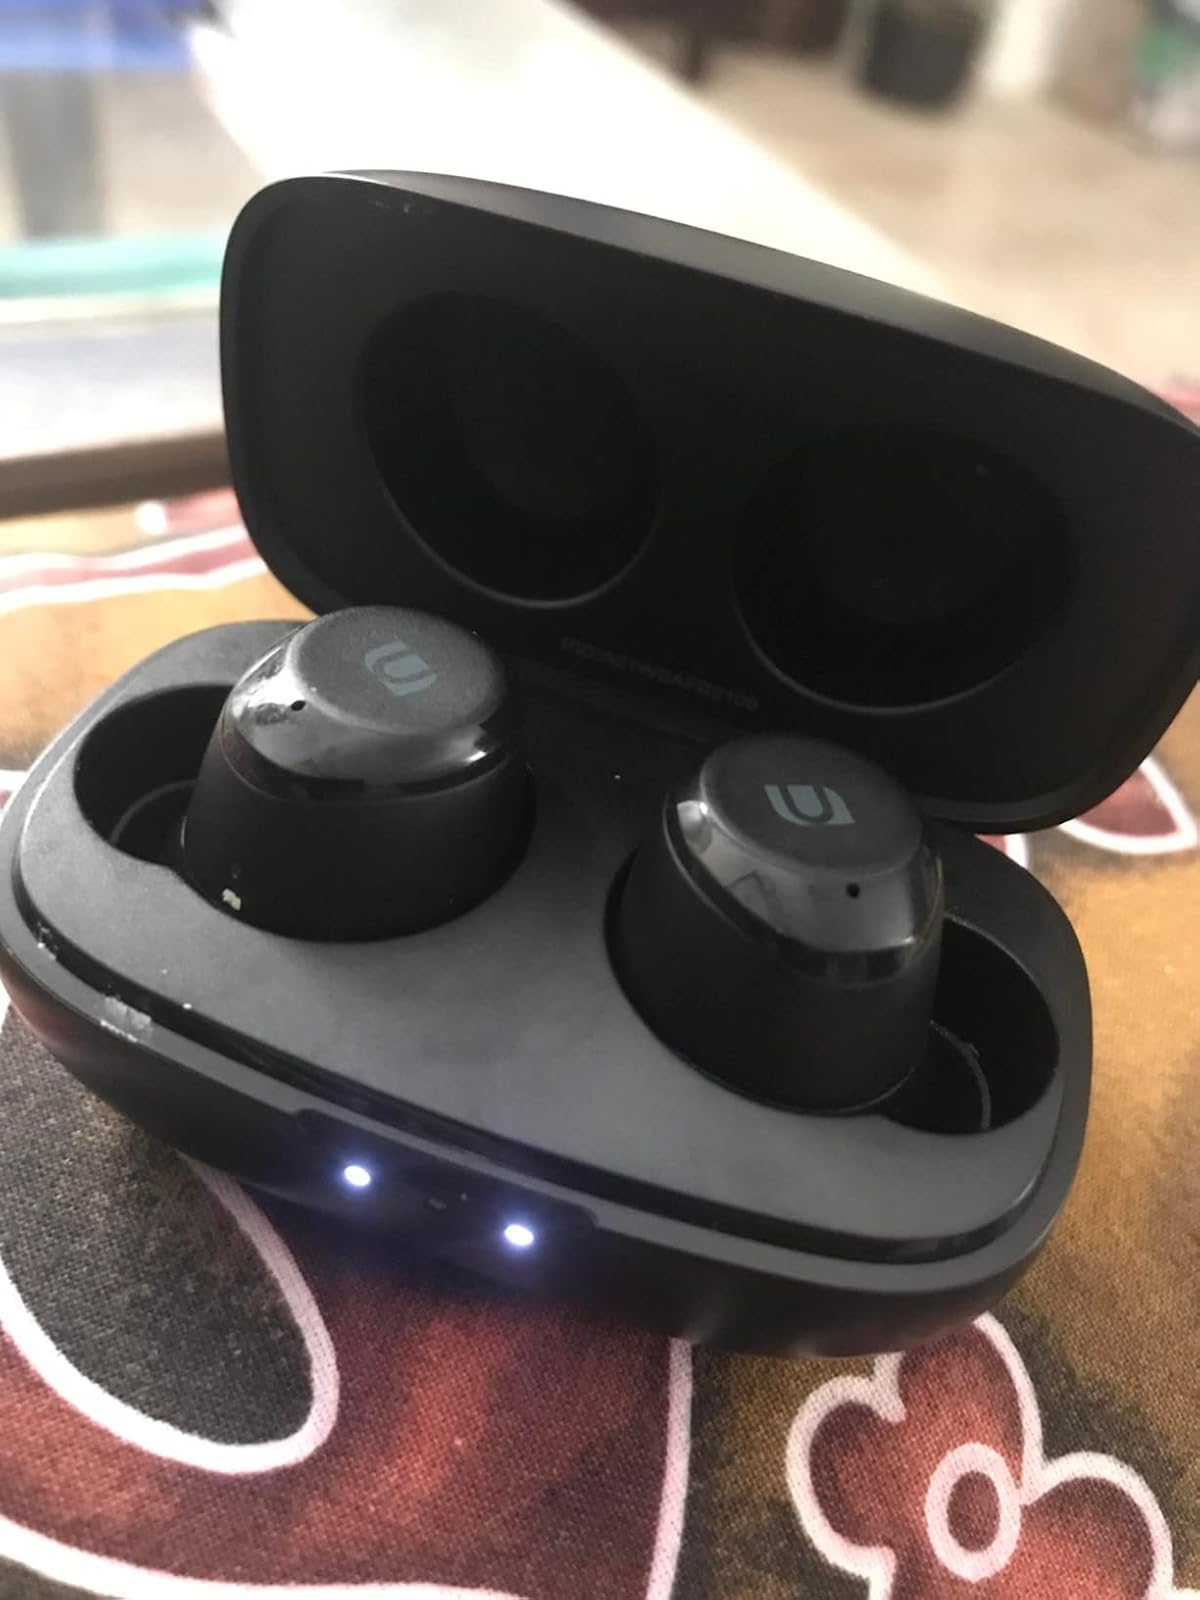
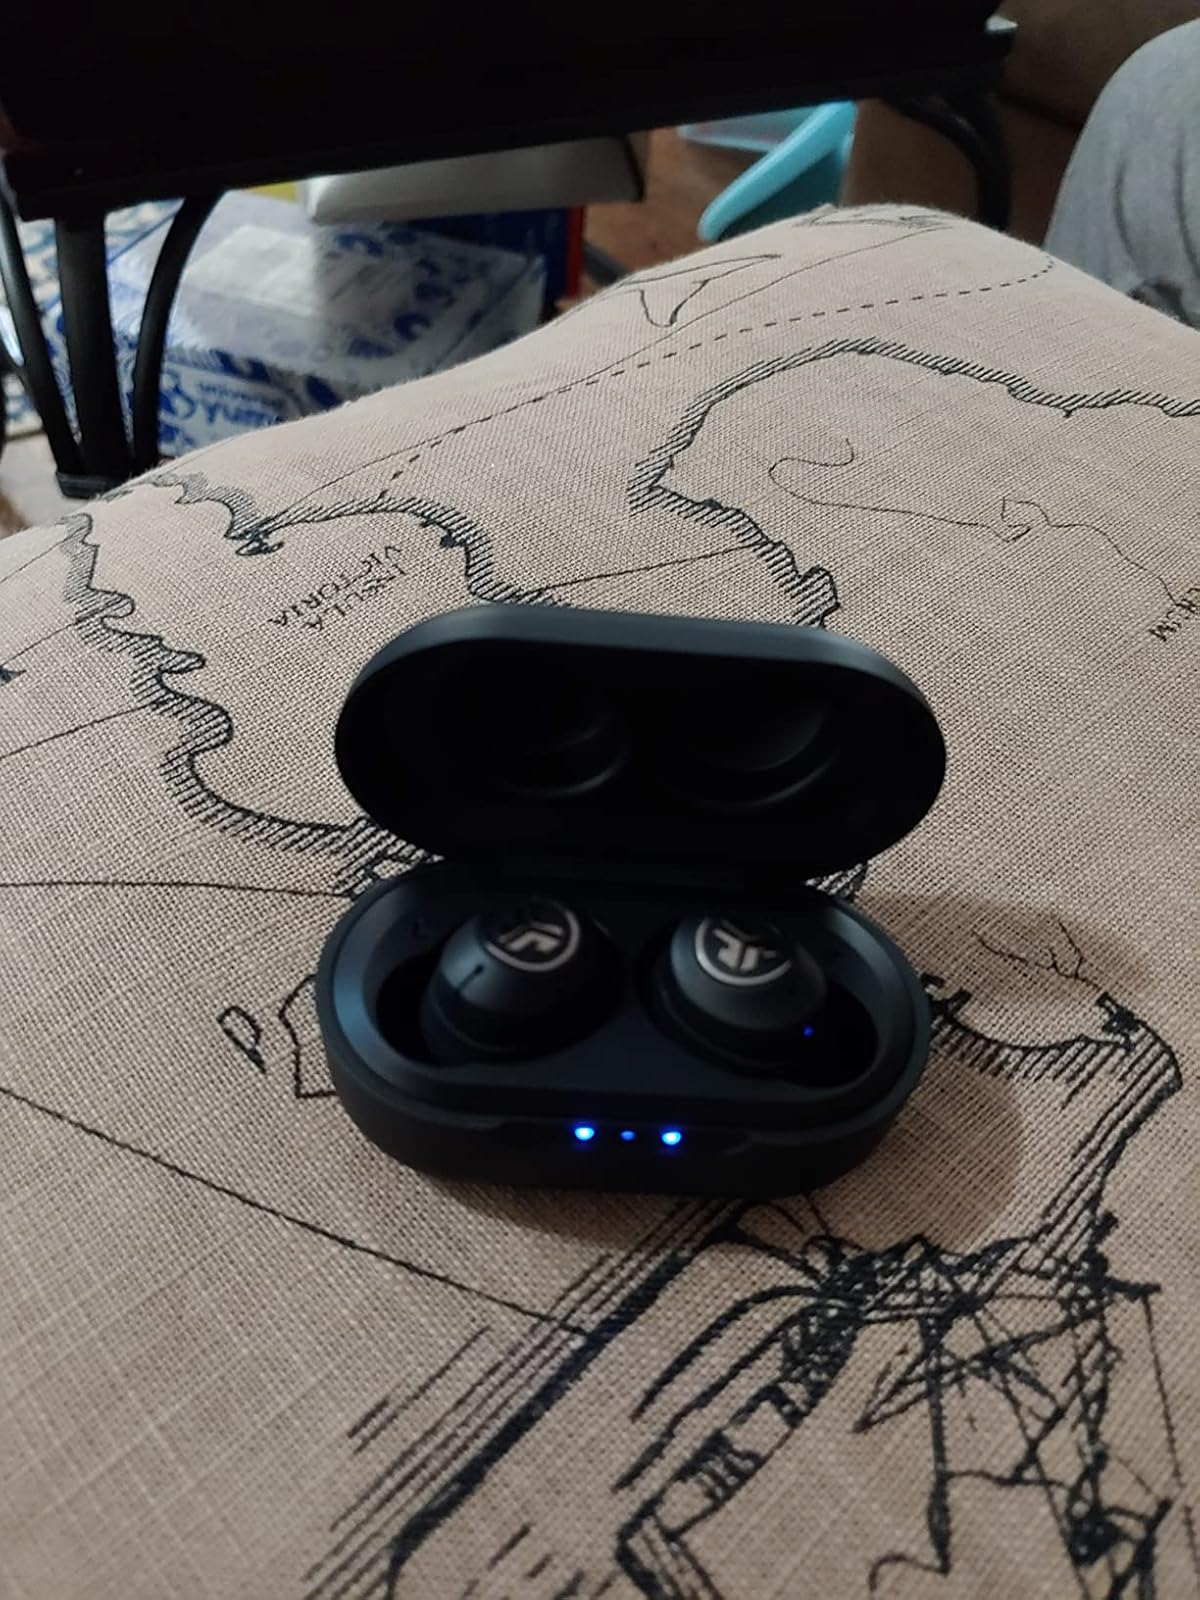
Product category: earbuds
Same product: no